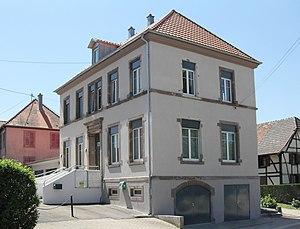
La mairie de Romagny
Romagny est une commune française située dans le département du Haut-Rhin, en région Grand Est. Faisant partie du Sundgau.